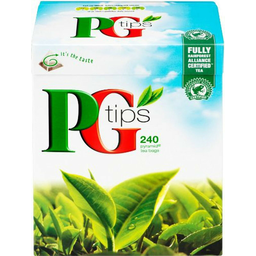
Label: trash